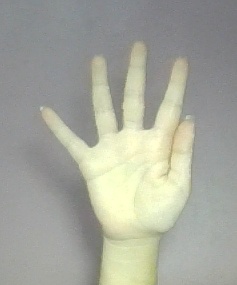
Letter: sheen